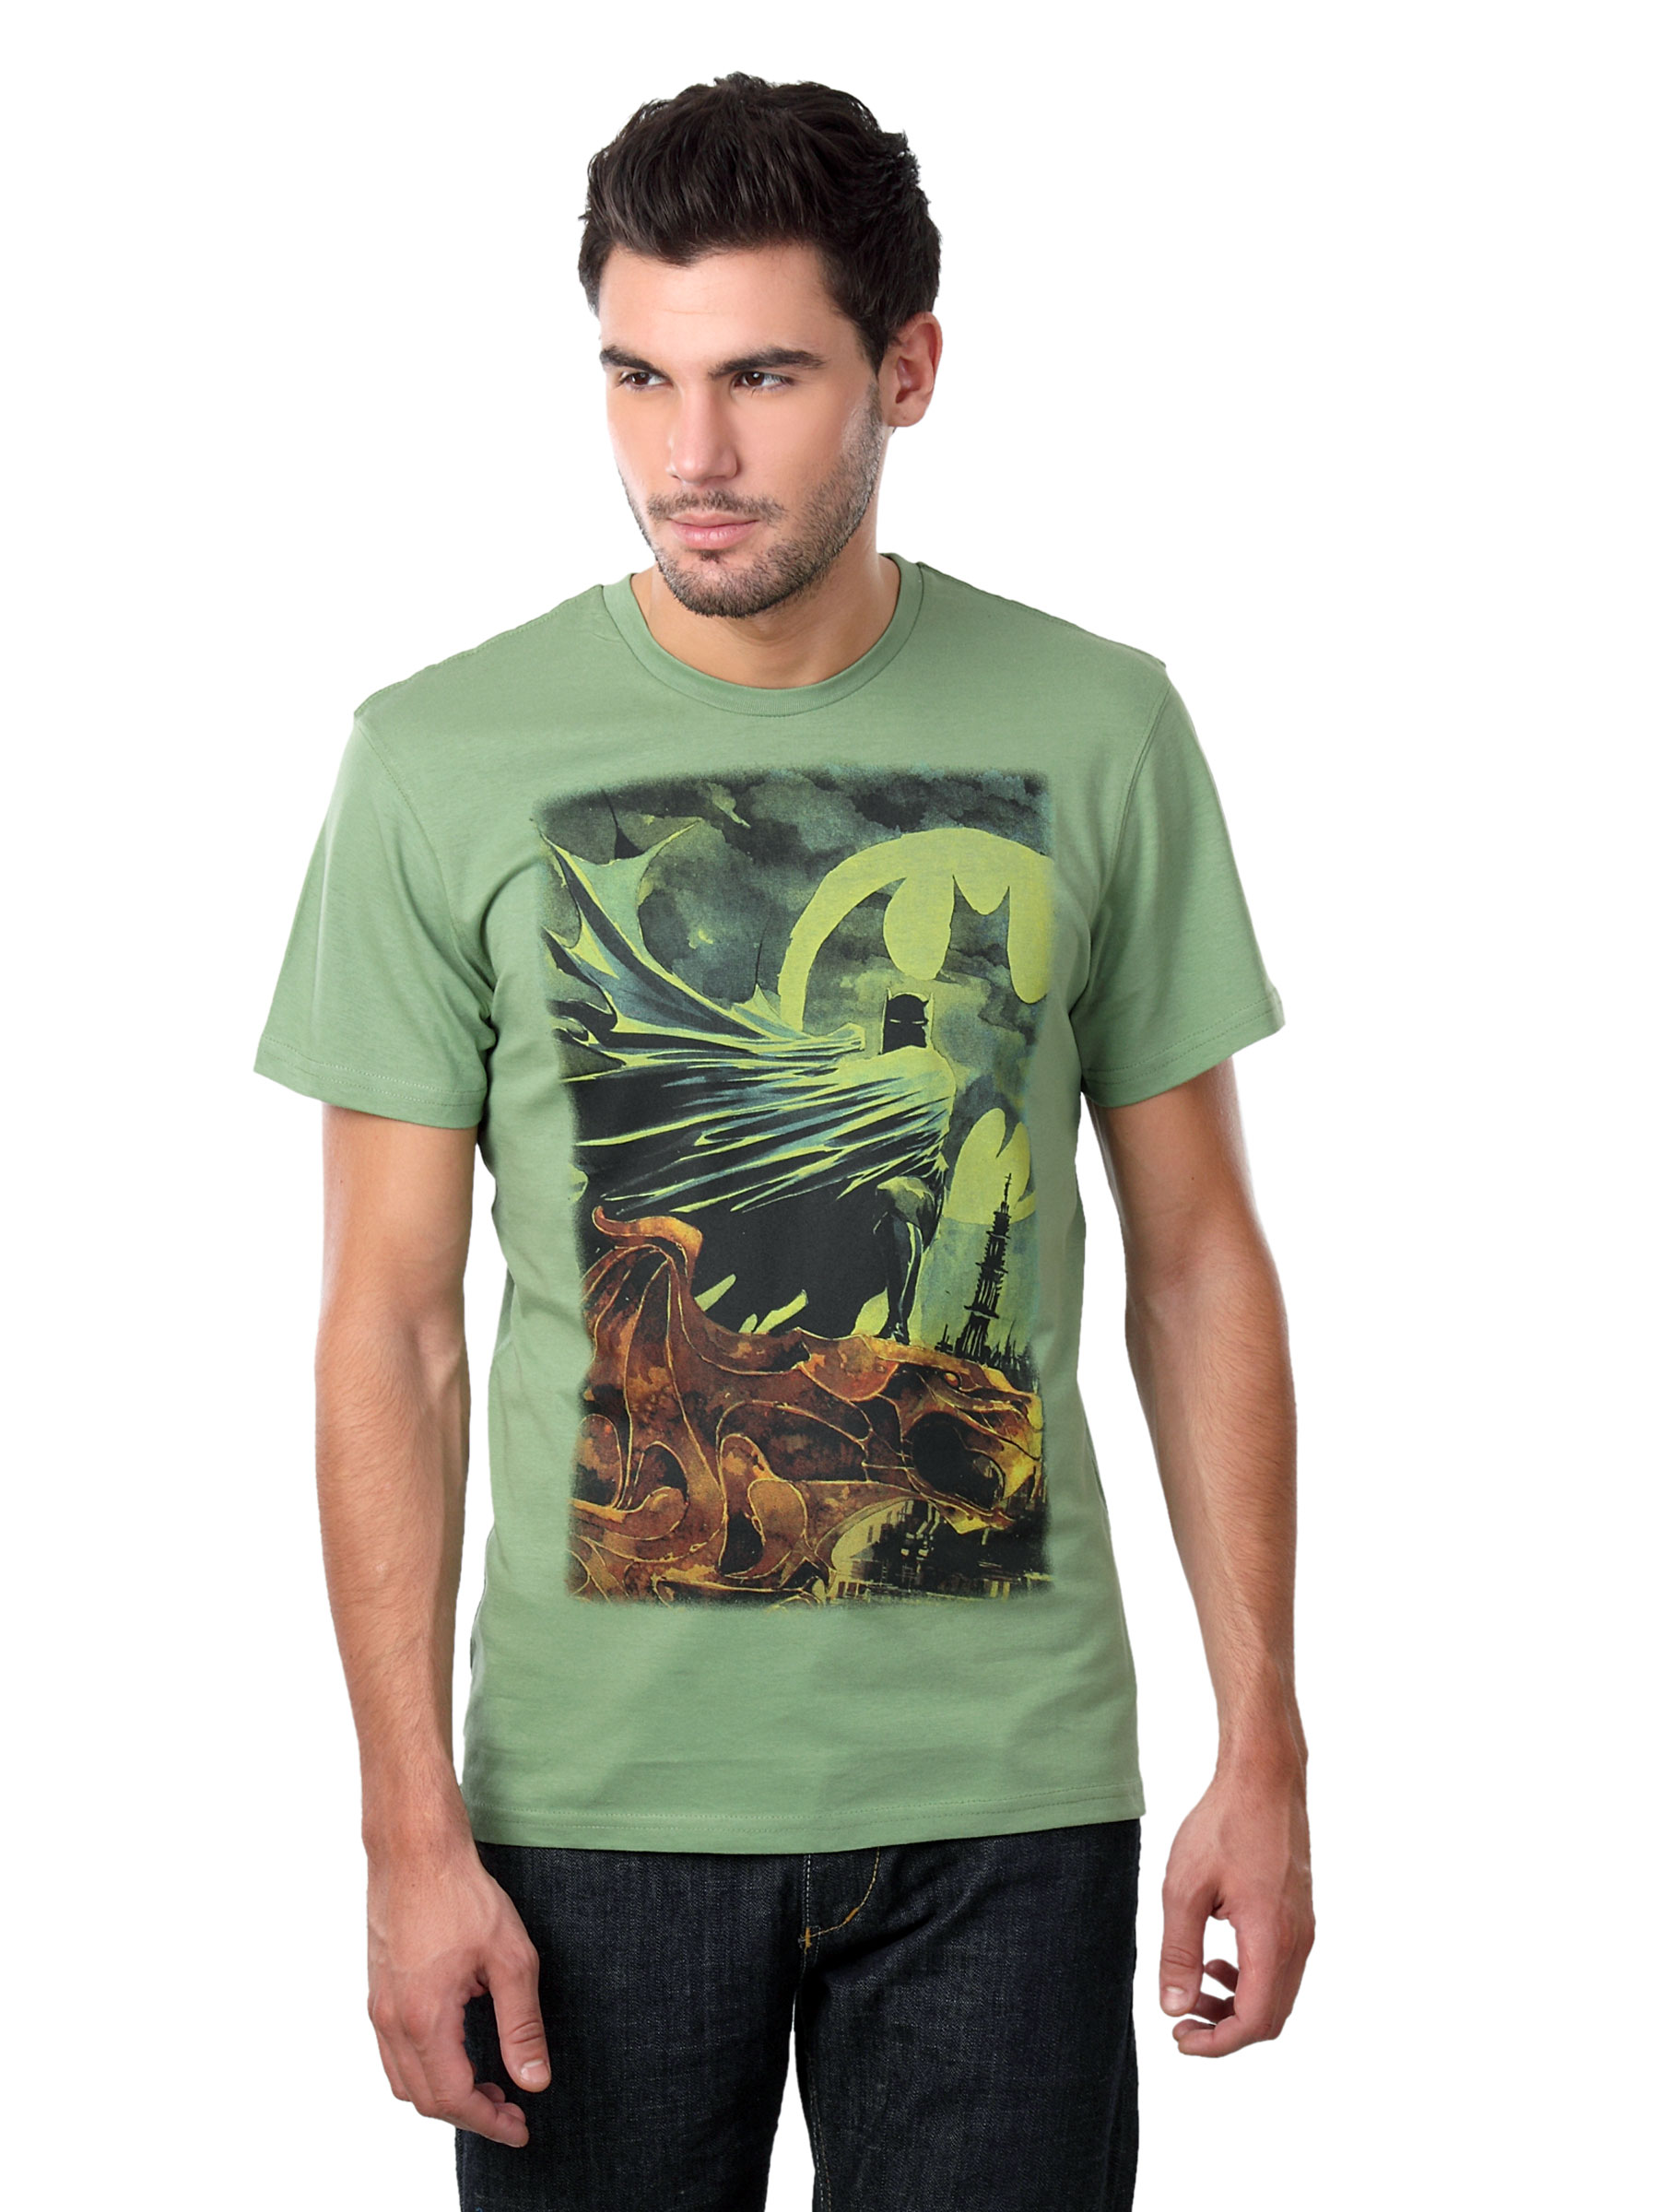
Batman Men Crew Neck Green T-shirt
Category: Apparel / Topwear / Tshirts
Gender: Men
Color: Green
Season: Summer 2012
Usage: Casual